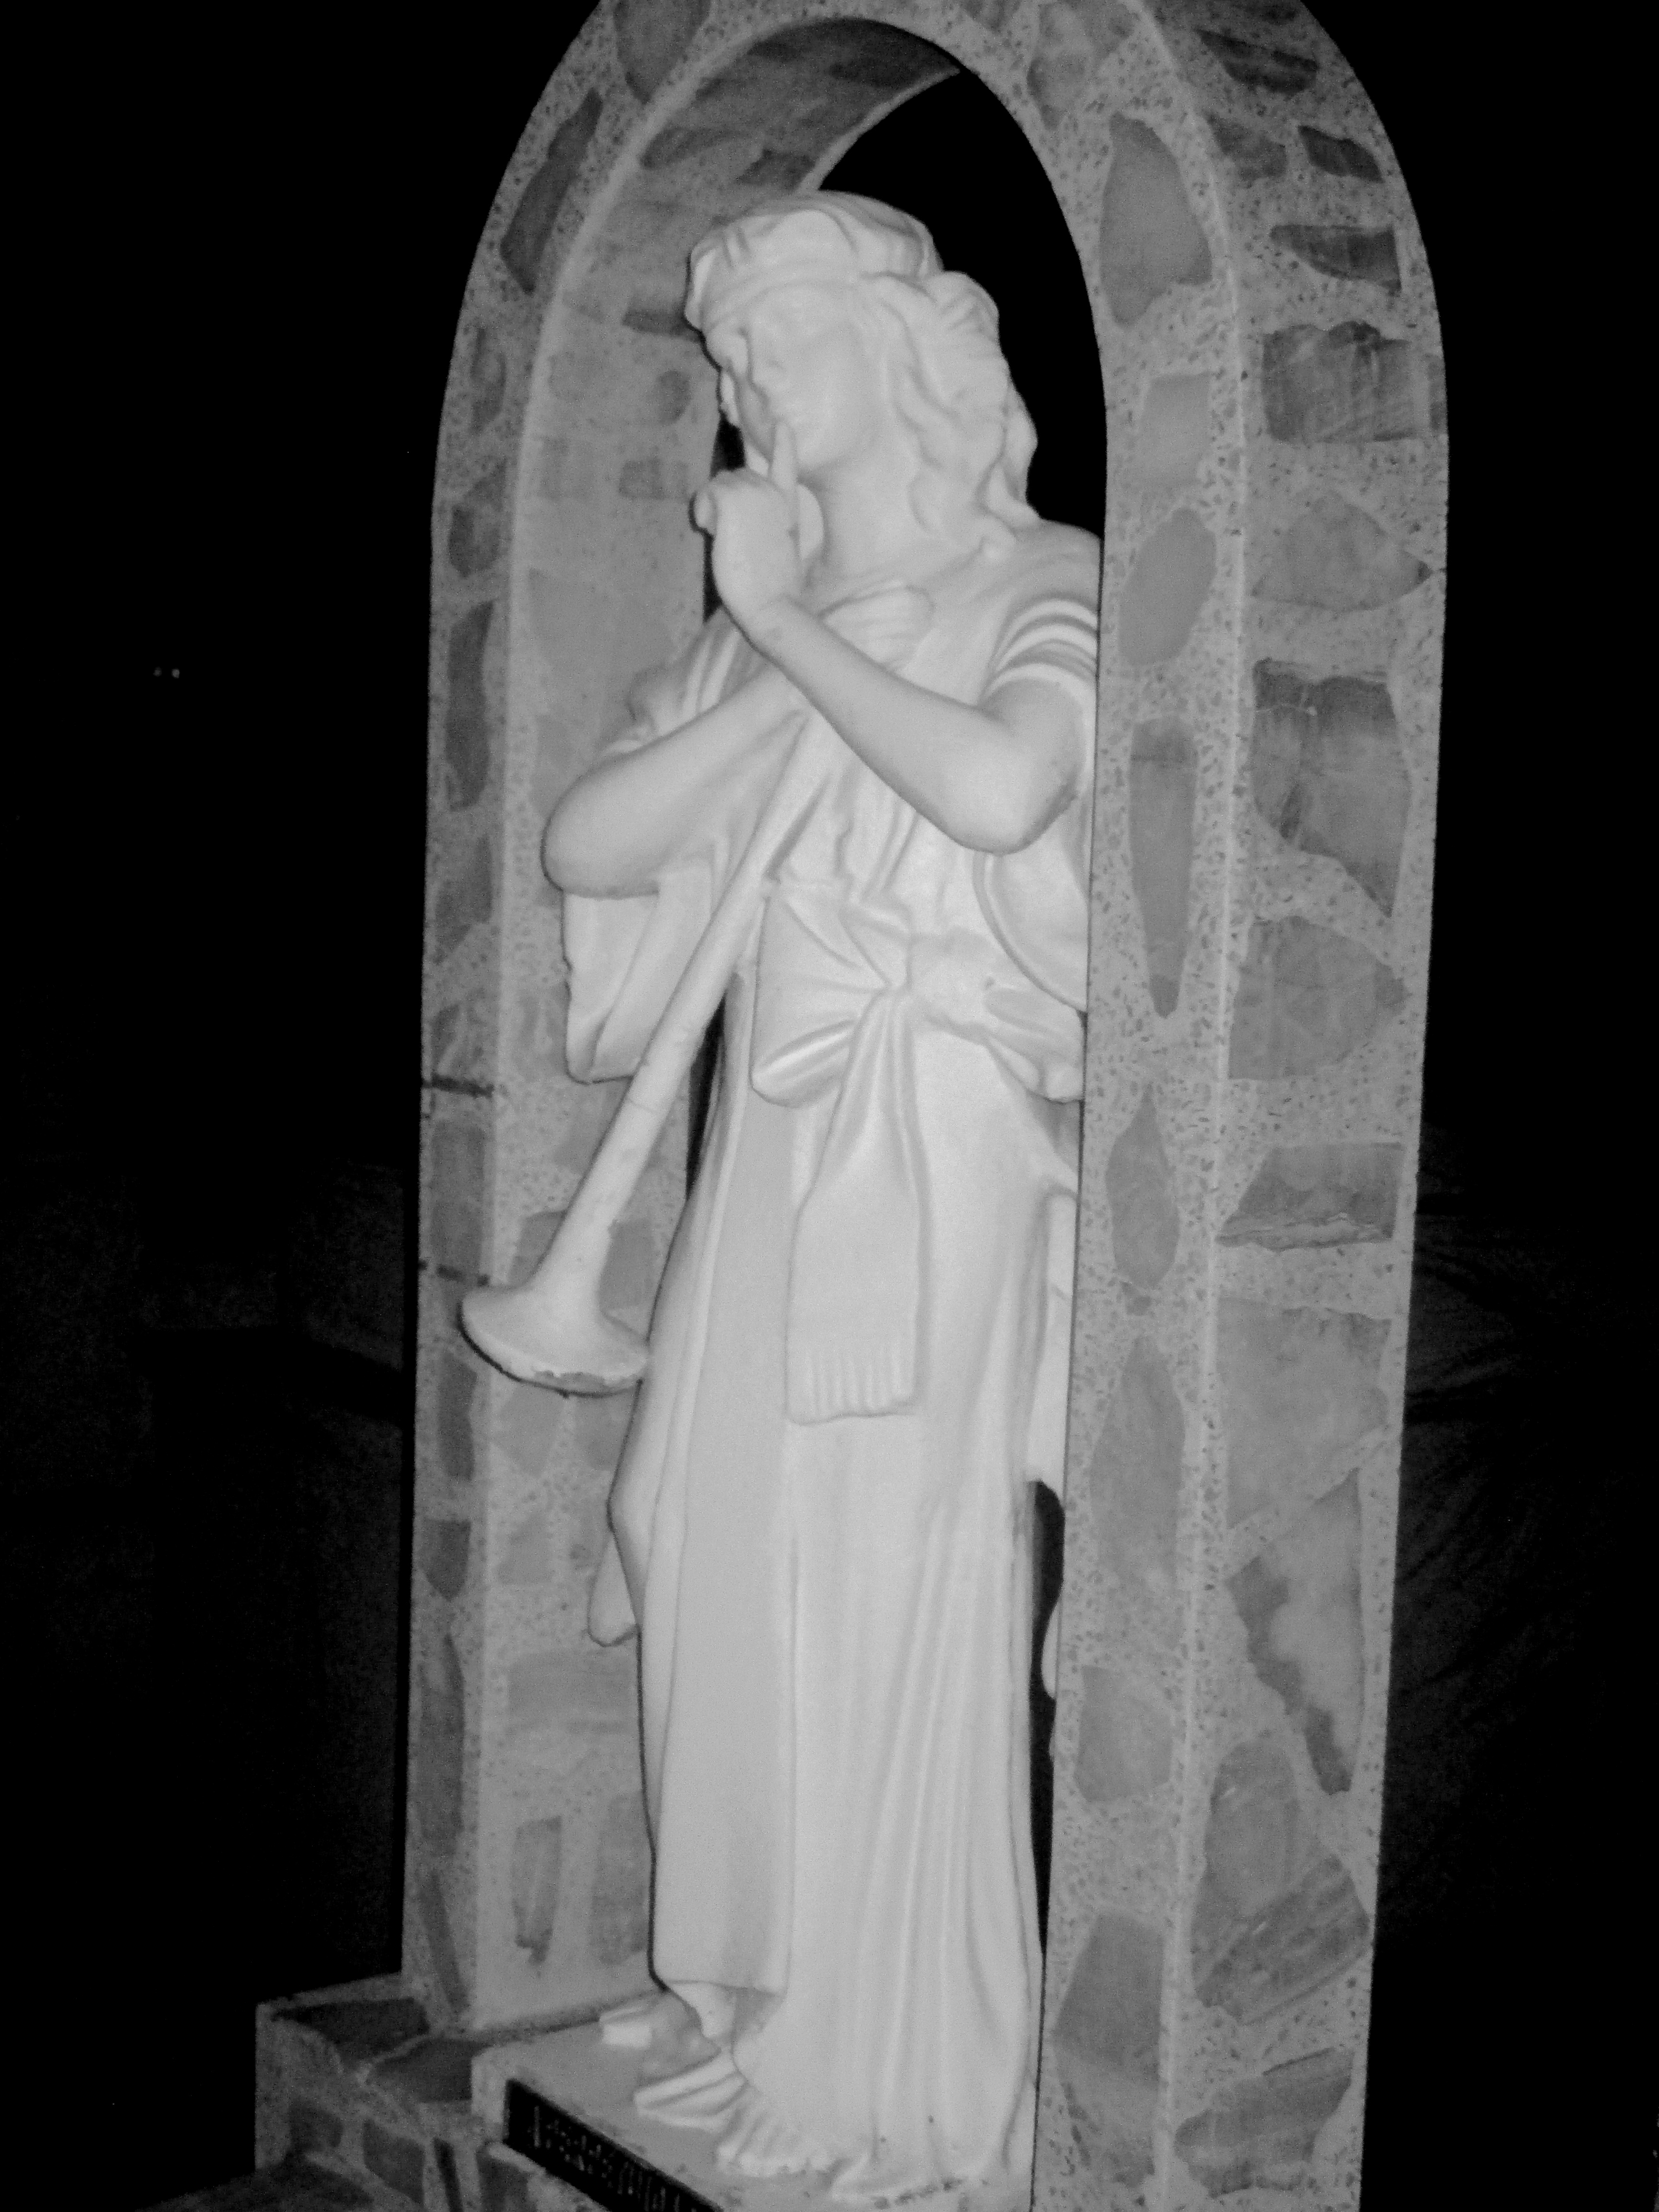
black and white, monument, statue, monochrome, sculpture, angel, art, gown, monochrome photography